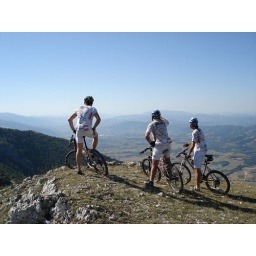
Percorsi mountain bike - Monte Cucco-Sasso Pecoraro - Bike in Umbria